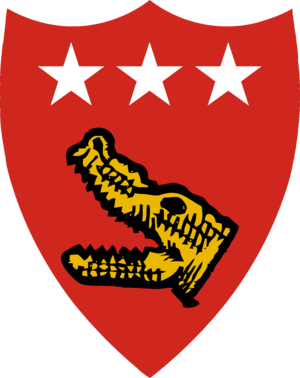
Cette unité s'occupe aussi bien d'administration générale, ravitaillement, formation, équipement, planification opérationnelle que de coordination sur le terrain.